Indo-Greek Kingdom

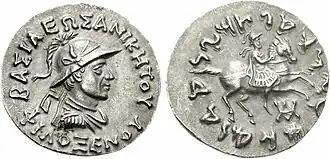

From the mid-2nd century BC, the Scythians, in turn being pushed forward by the Yuezhi who were completing a long migration from the border of China, started to invade Bactria from the north. Around 130 BC the last Greco-Bactrian king Heliocles was probably killed during the invasion and the Greco-Bactrian kingdom proper ceased to exist. The Parthians also probably played a role in the downfall of the Bactrian kingdom.